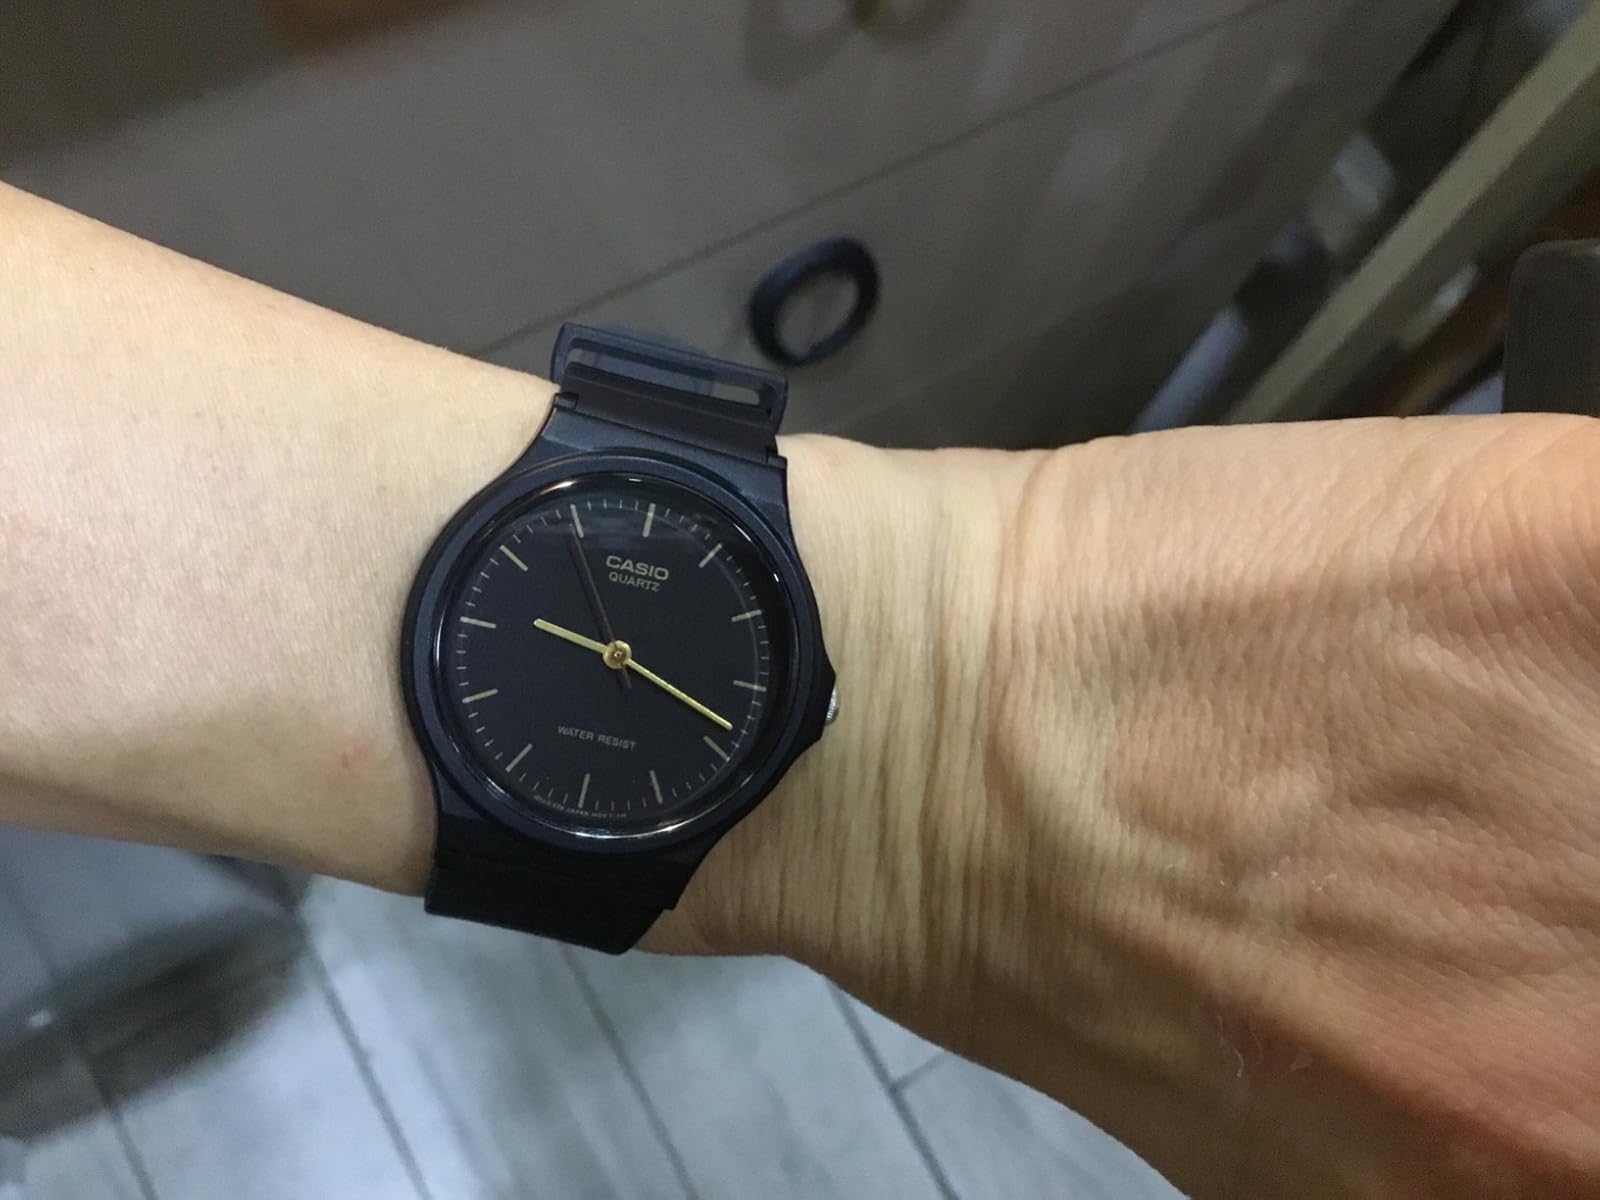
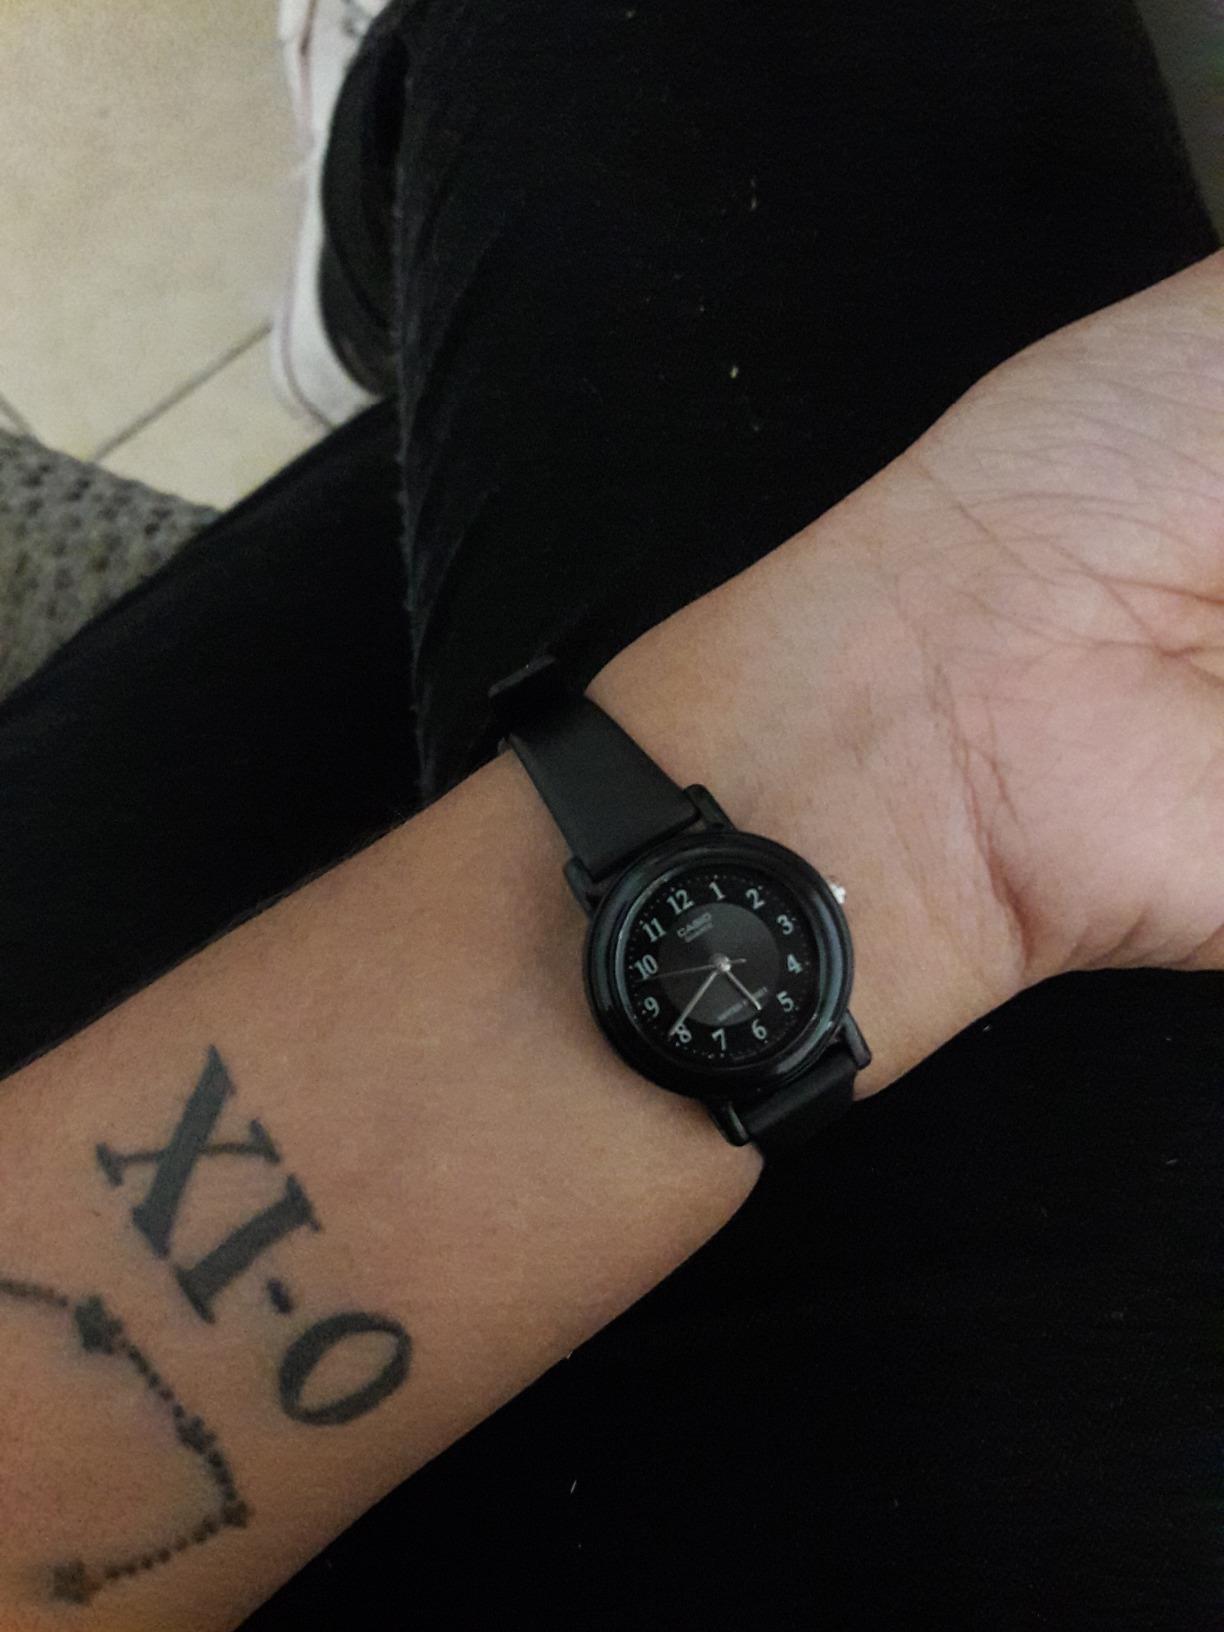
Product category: accessories_watch
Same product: no